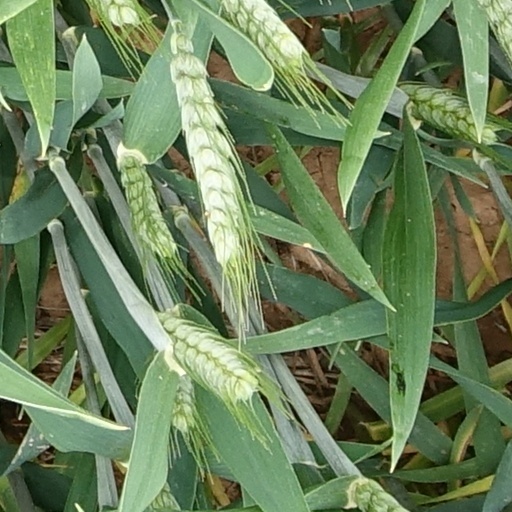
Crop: wheat